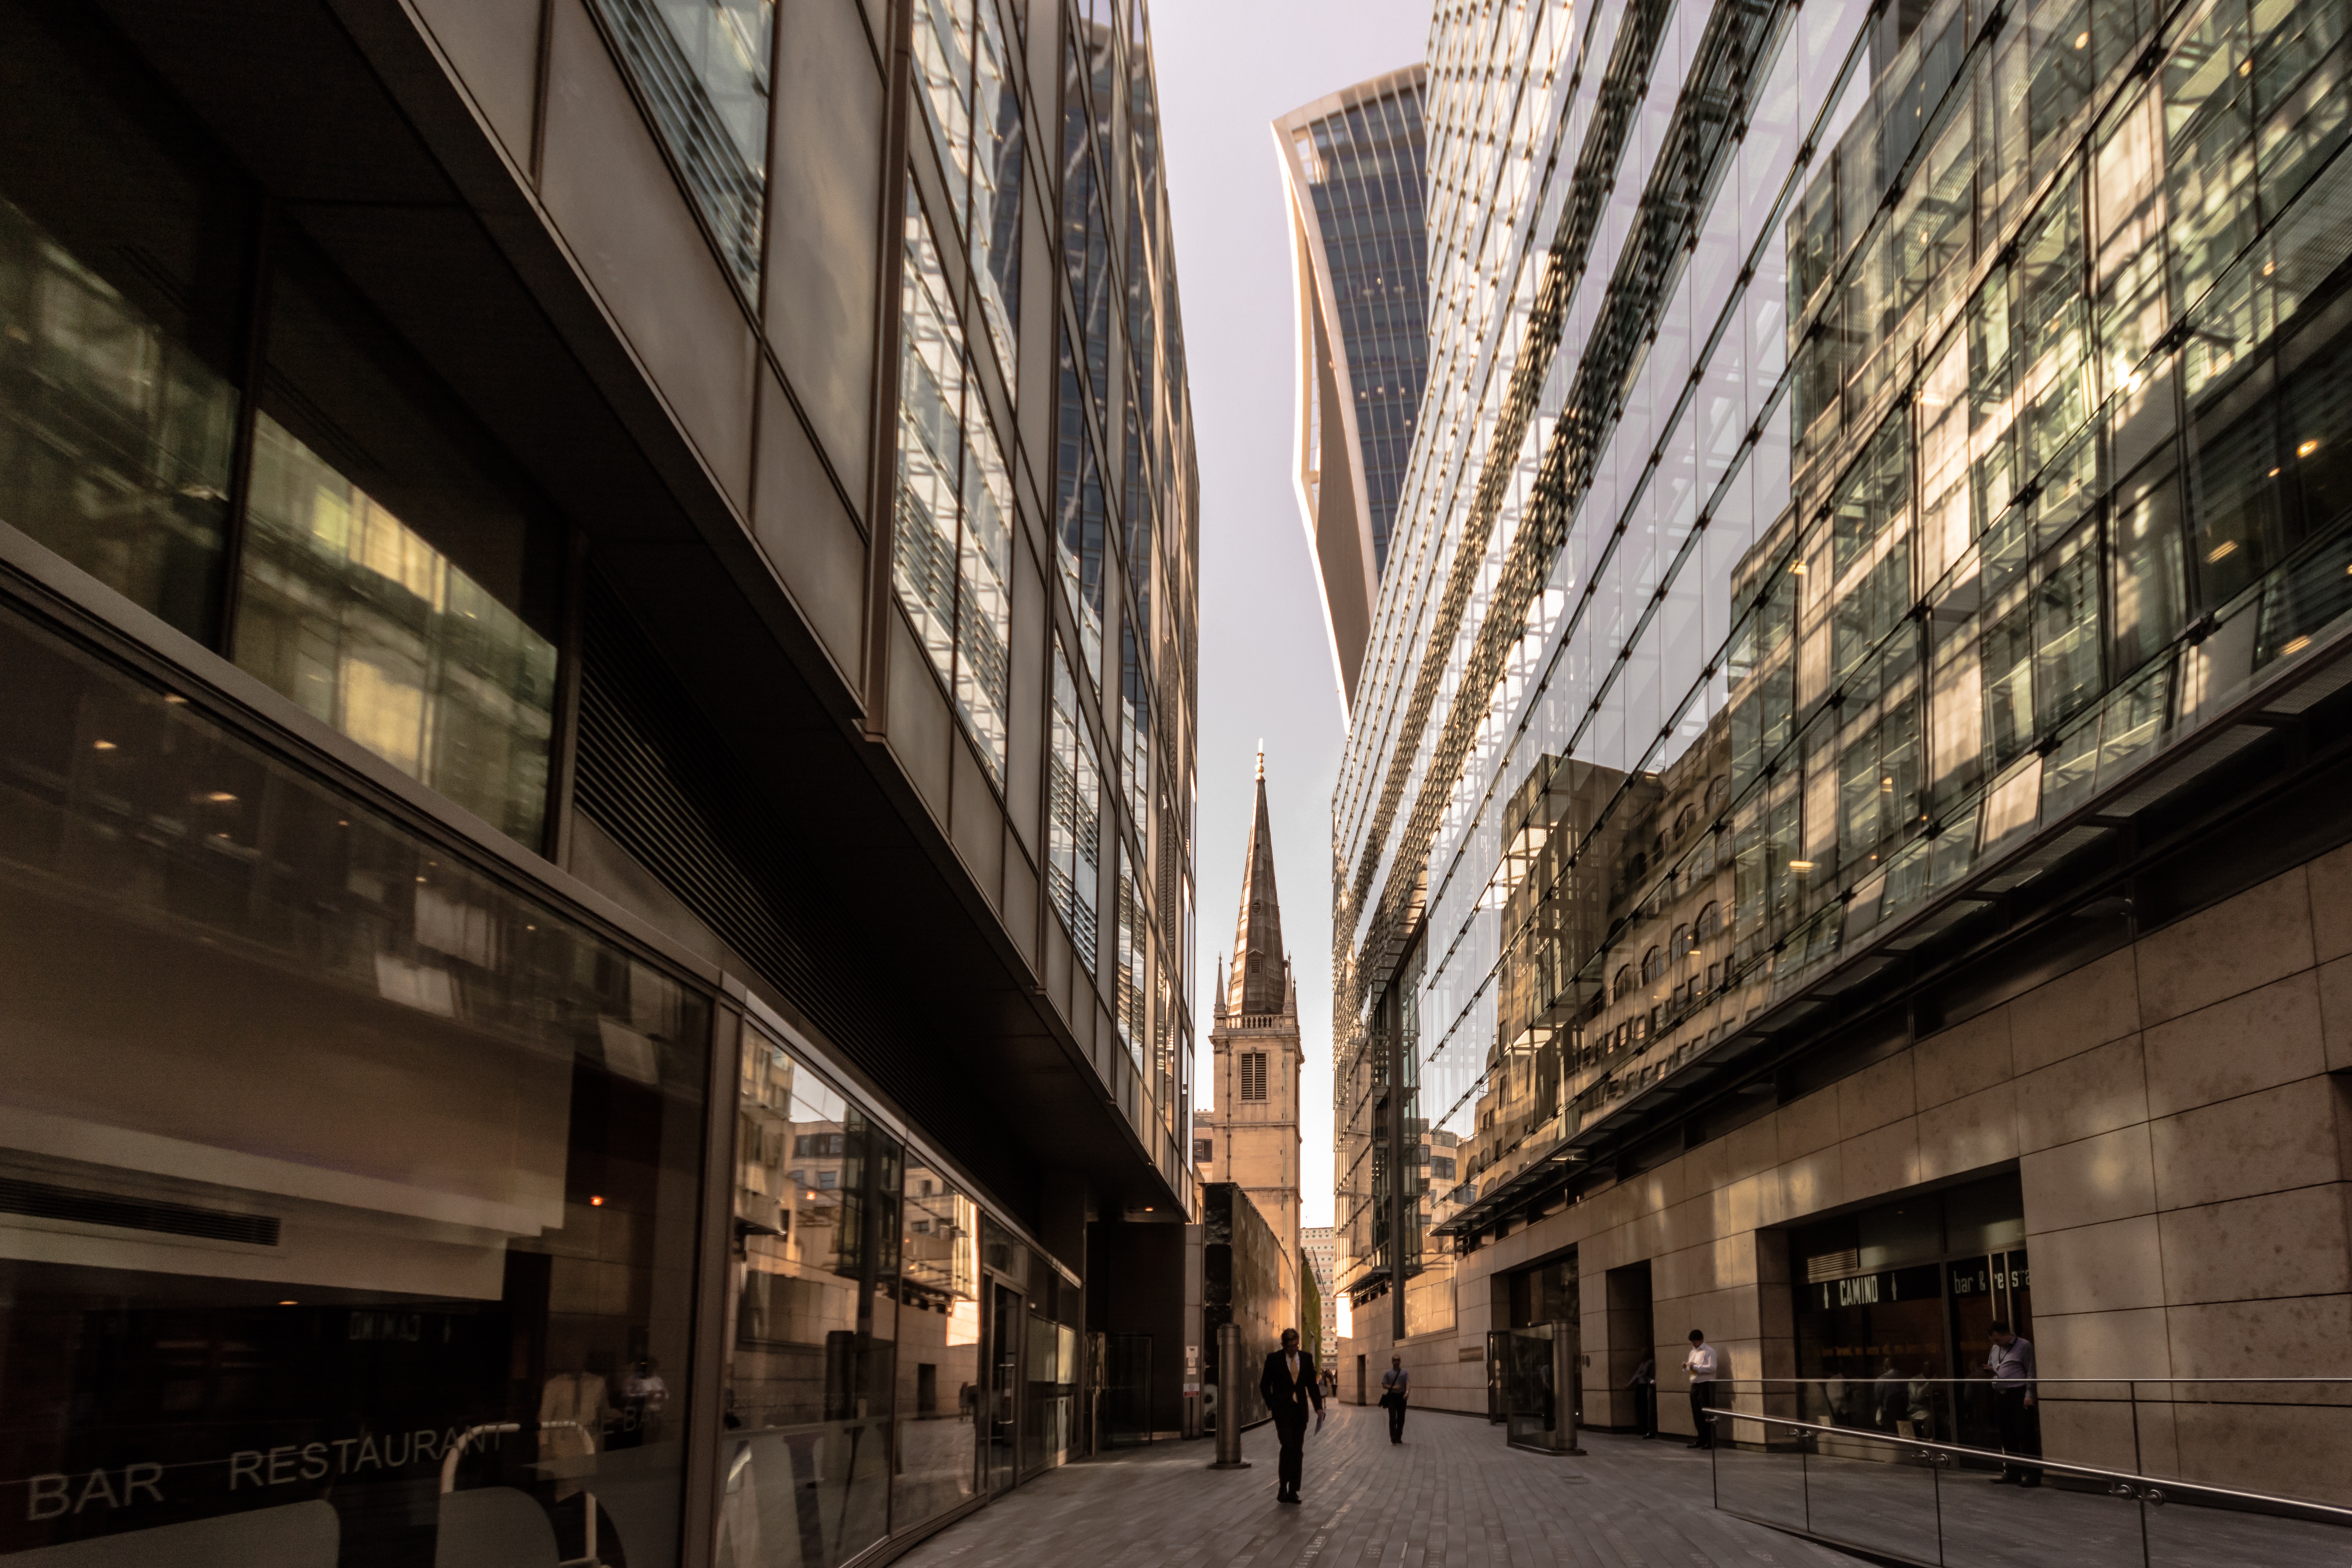
work, architecture, sky, road, bridge, skyline, street, night, town, building, alley, city, skyscraper, urban, river, cityscape, downtown, travel, europe, tower, money, office, landmark, facade, business, tourism, modern, public transport, uk, england, capital, london, district, infrastructure, british, big, scene, banking, famous, arcade, english, britain, kingdom, thames, financial, metropolis, finance, city skyline, lloyds, london skyline, london city, urban area, human settlement, metropolitan area